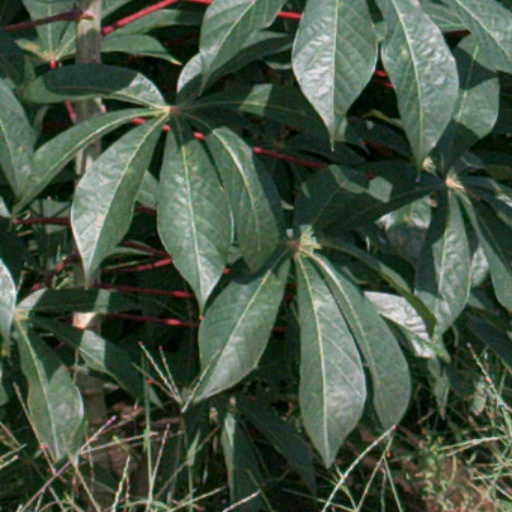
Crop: cassava